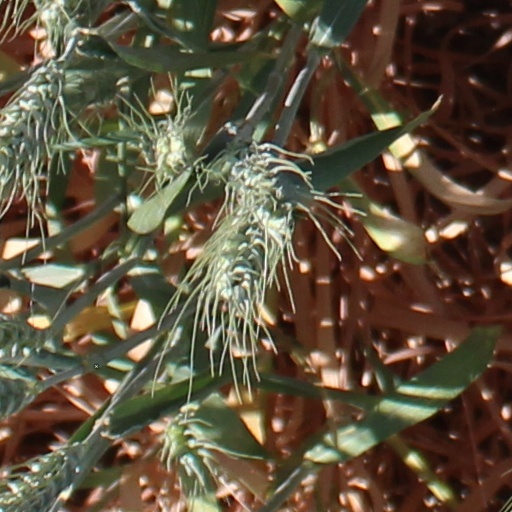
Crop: wheat